Ayilyam Thirunal

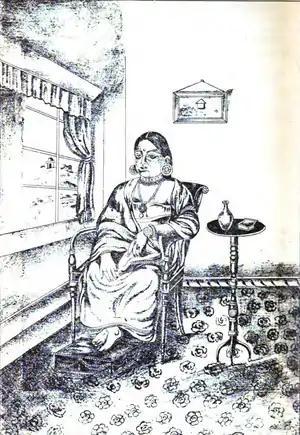
Princess Rukmini Bayi, mother of Ayilyam Thirunal Rama Varma

Sir Sri Ayilyam Thirunal Rama Varma IV (1832–1880) reigned as Maharaja of Travancore from 1860 to 1880. His reign was highly successful, with Travancore, gaining the appellation of "model state of India", with such celebrated administrators as Raja Sir T. Madhava Rao and Sir A. Seshayya Sastri serving him as Diwans.